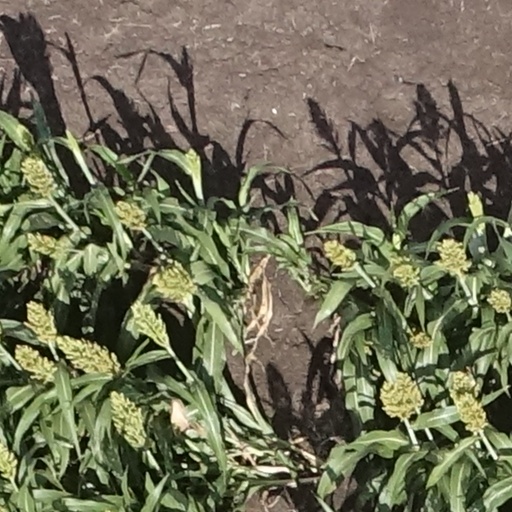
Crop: sorghum